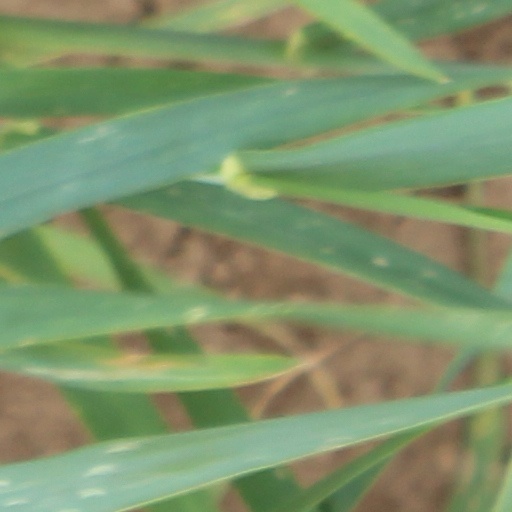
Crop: wheat